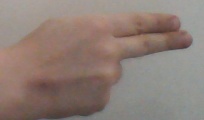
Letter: ain